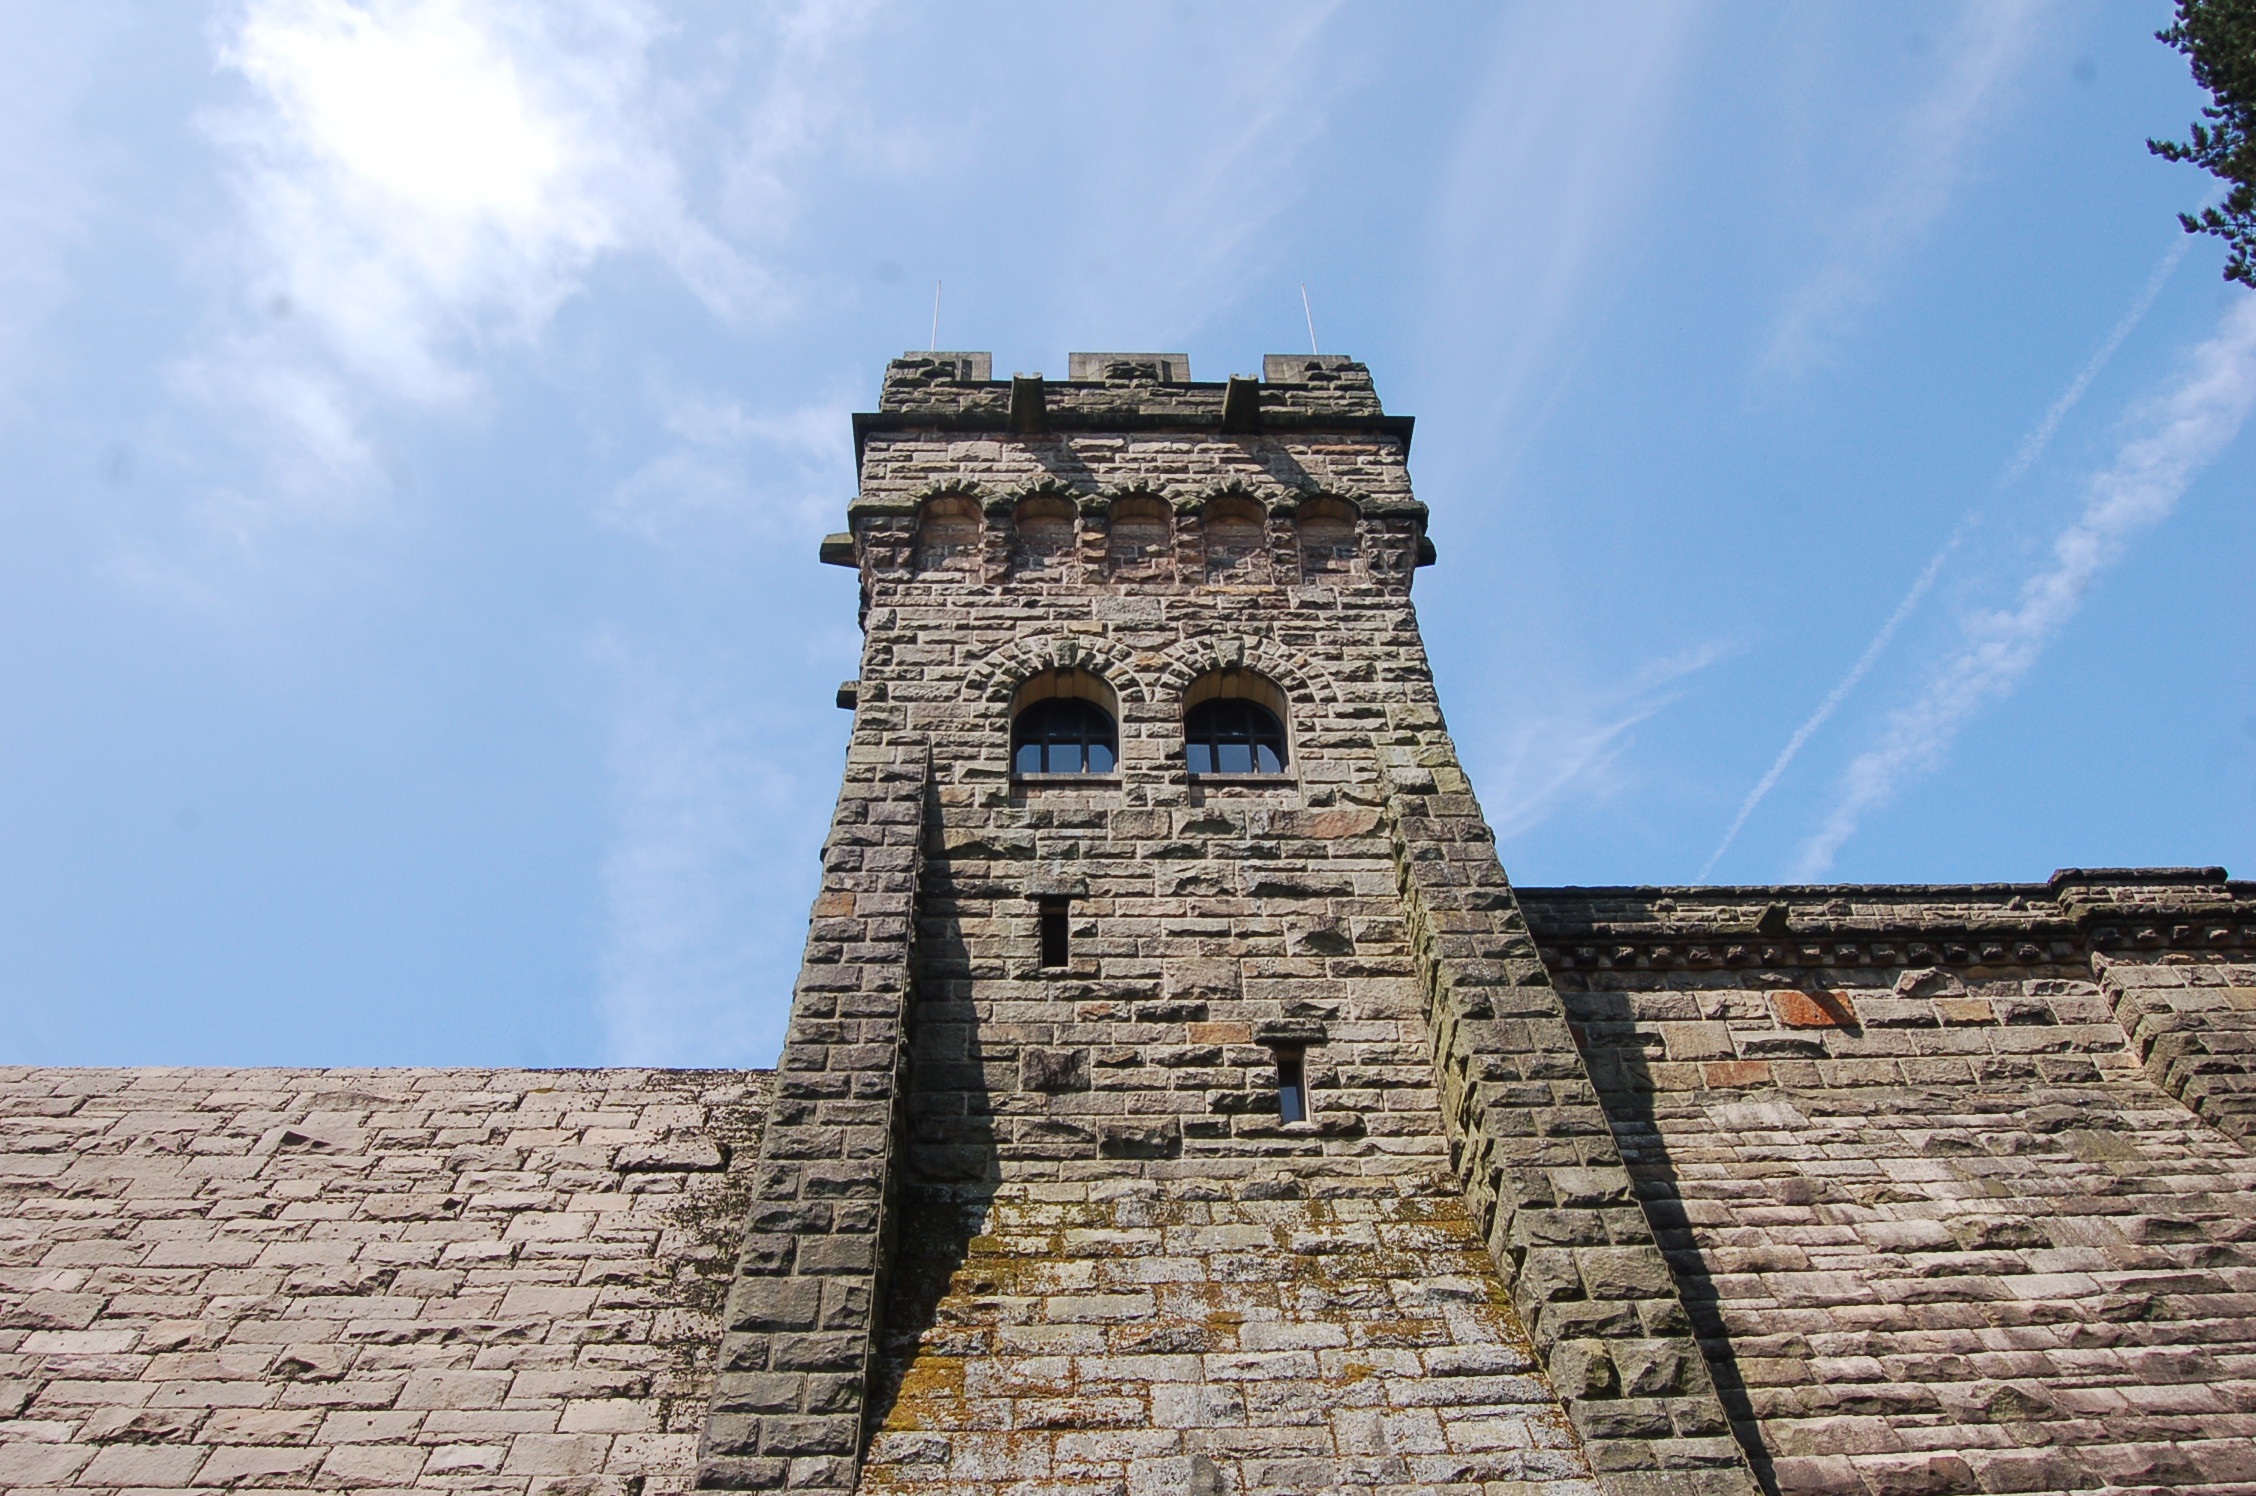
sky, building, monument, tower, castle, landmark, fortification, cycling, temple, ruins, walks, archaeological site, peak district, ancient history